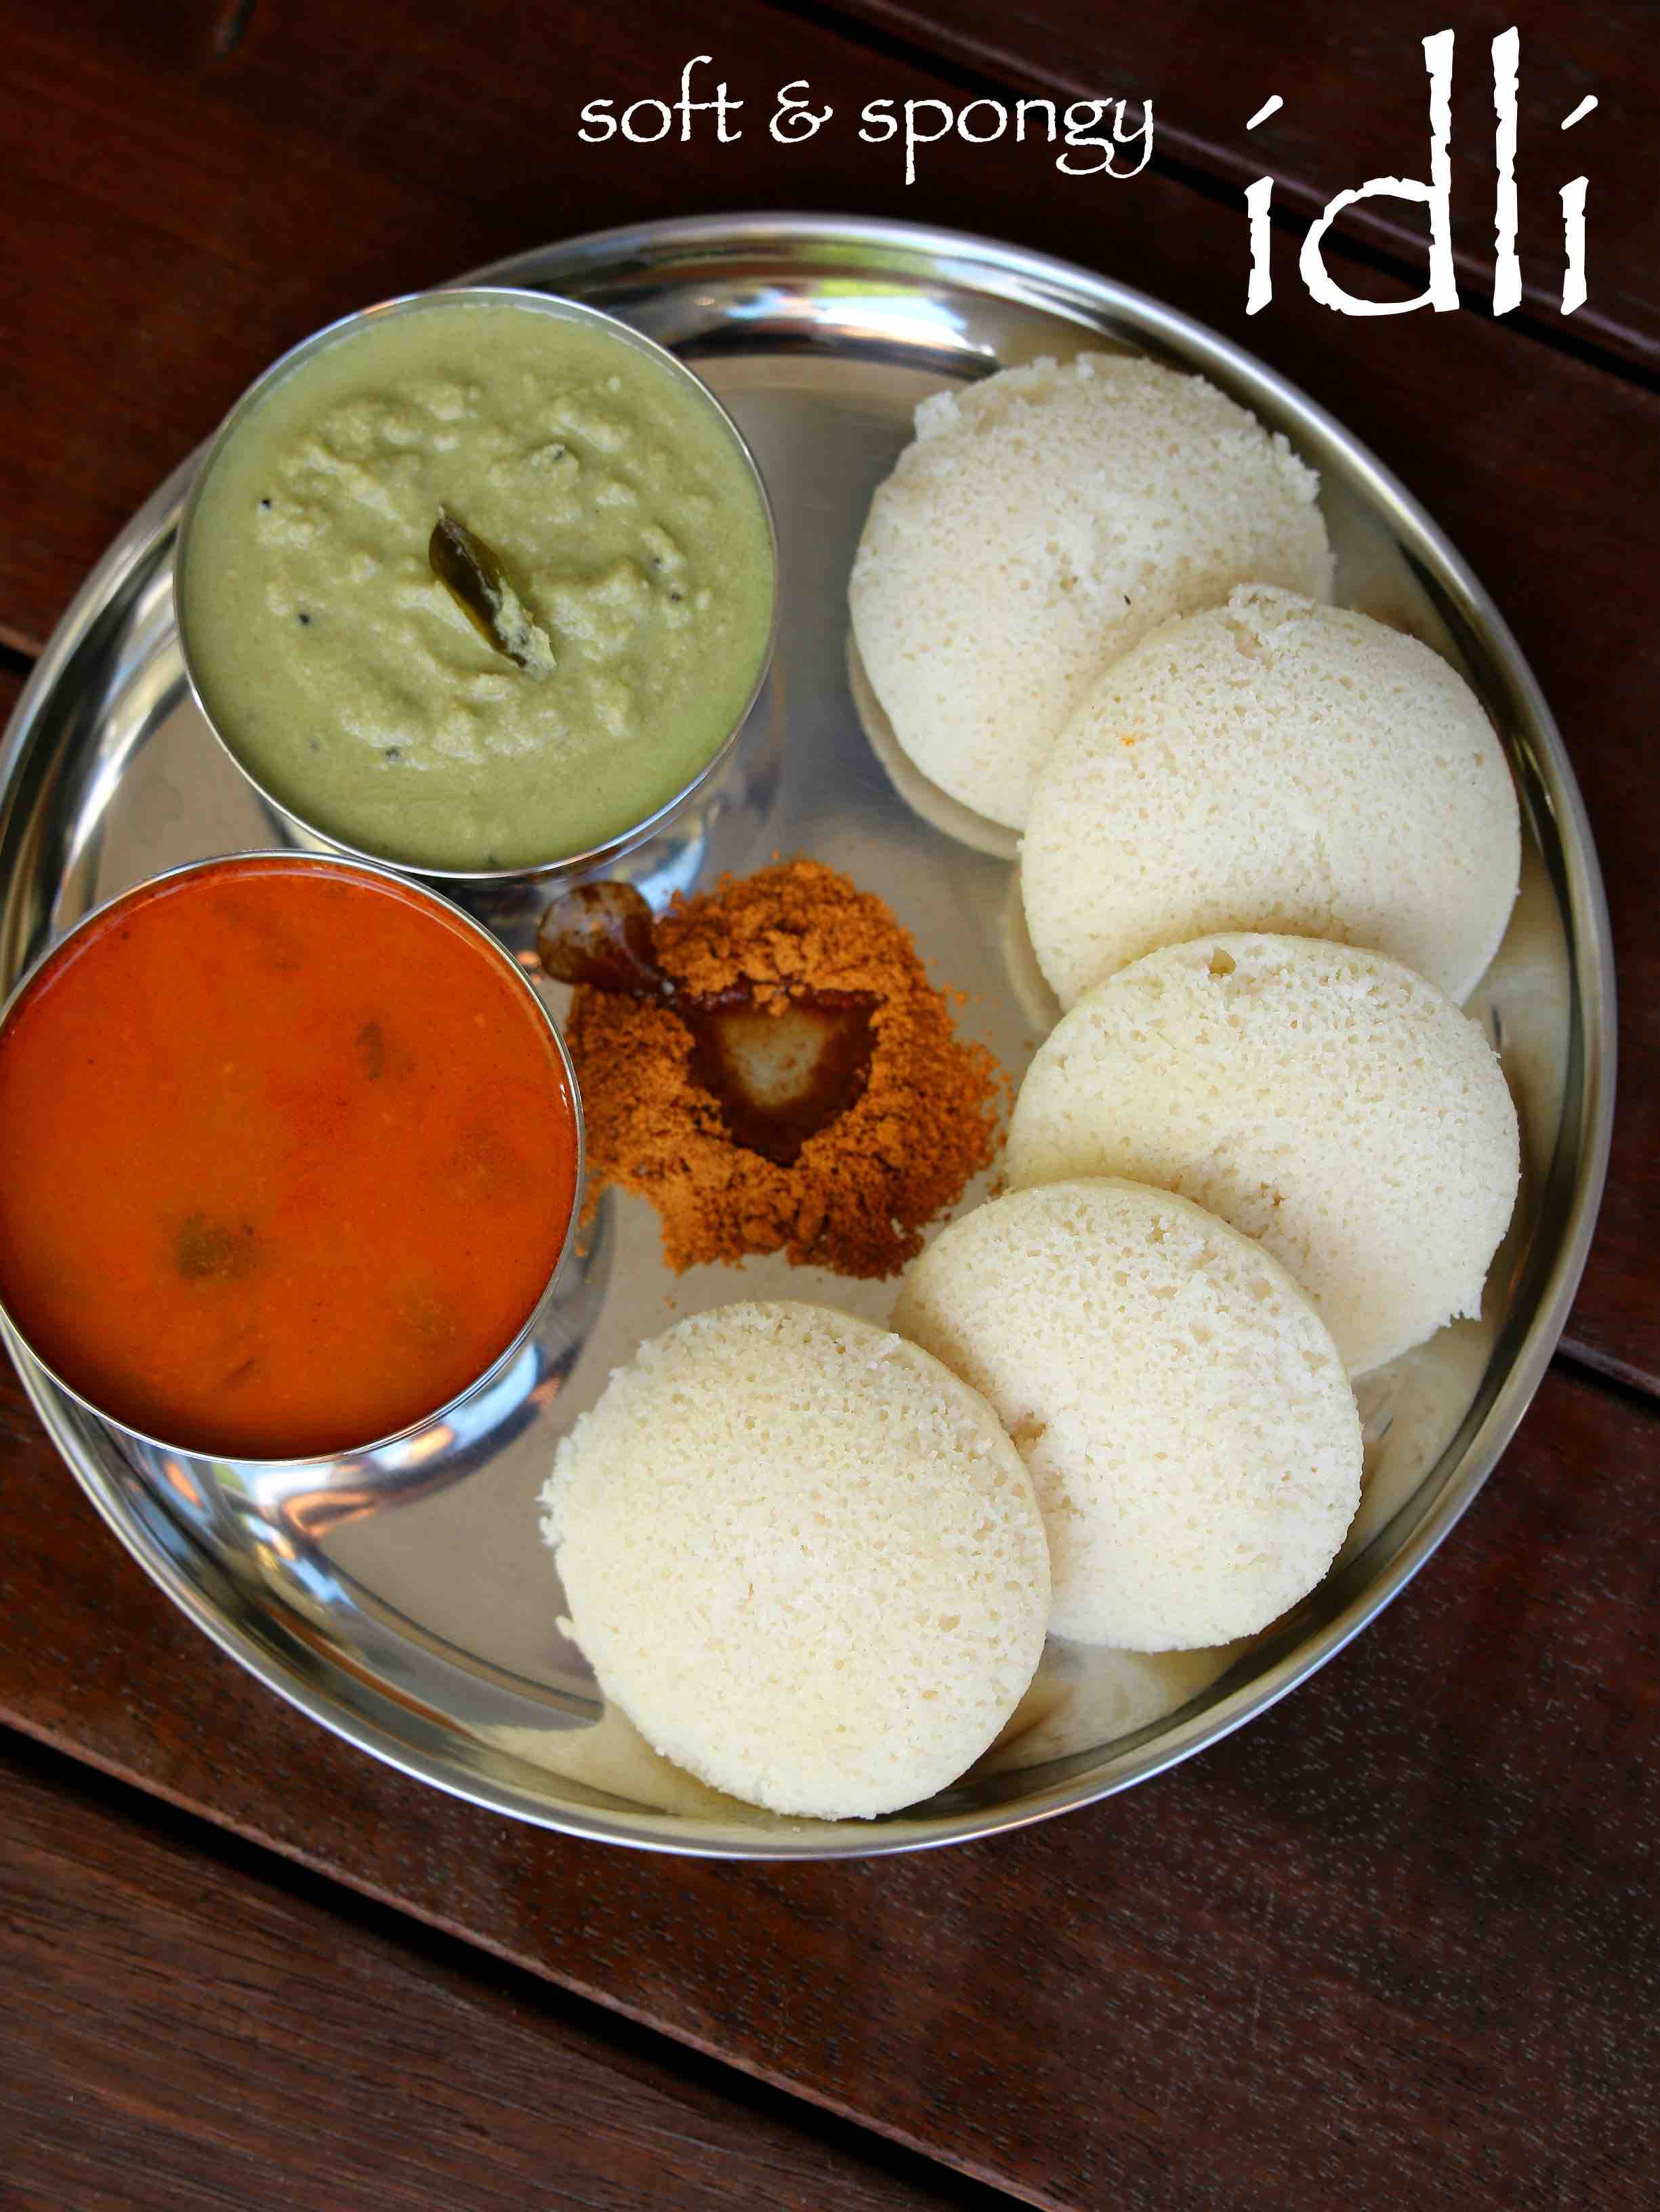
Dish: idli